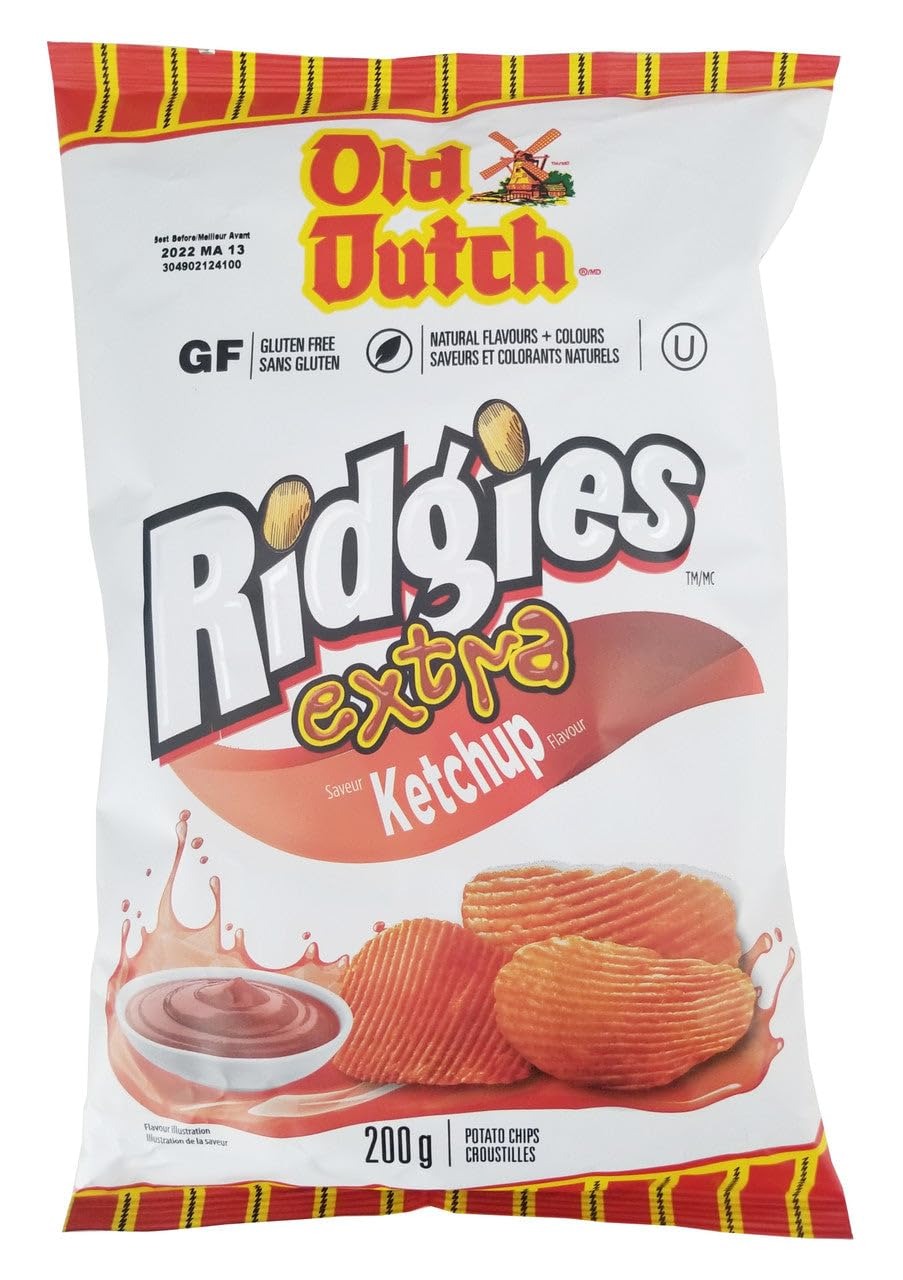
Item Name: Old Dutch Ridgies Extra Ketchup Potato Chips, 200g/7 oz
Bullet Point 1: Gluten Free
Bullet Point 2: Natural Flavors
Bullet Point 3: Natural Colors
Bullet Point 4: Kosher
Bullet Point 5: Imported from Canada
Product Description: ULTIMATE FUSION OF FLAVOUR AND CRUNCH By fusing together MAXIMUM CRUNCH ripple potato chips with the savory flavor of extra Ketchup we created the ULTIMATE APPIE" SNACK for your next SNACK ATTACK! Perfect for Ketchup Lover Ketchup Chips with Extra Ketchup! ! ! Old Dutch Ridgies extra Ketchup Chips (200g/7 oz.) Gluten Free. Natural Flavors. Natural Colors. Kosher. Imported from Canada"
Value: 1.0
Unit: Count

Price: 20.99